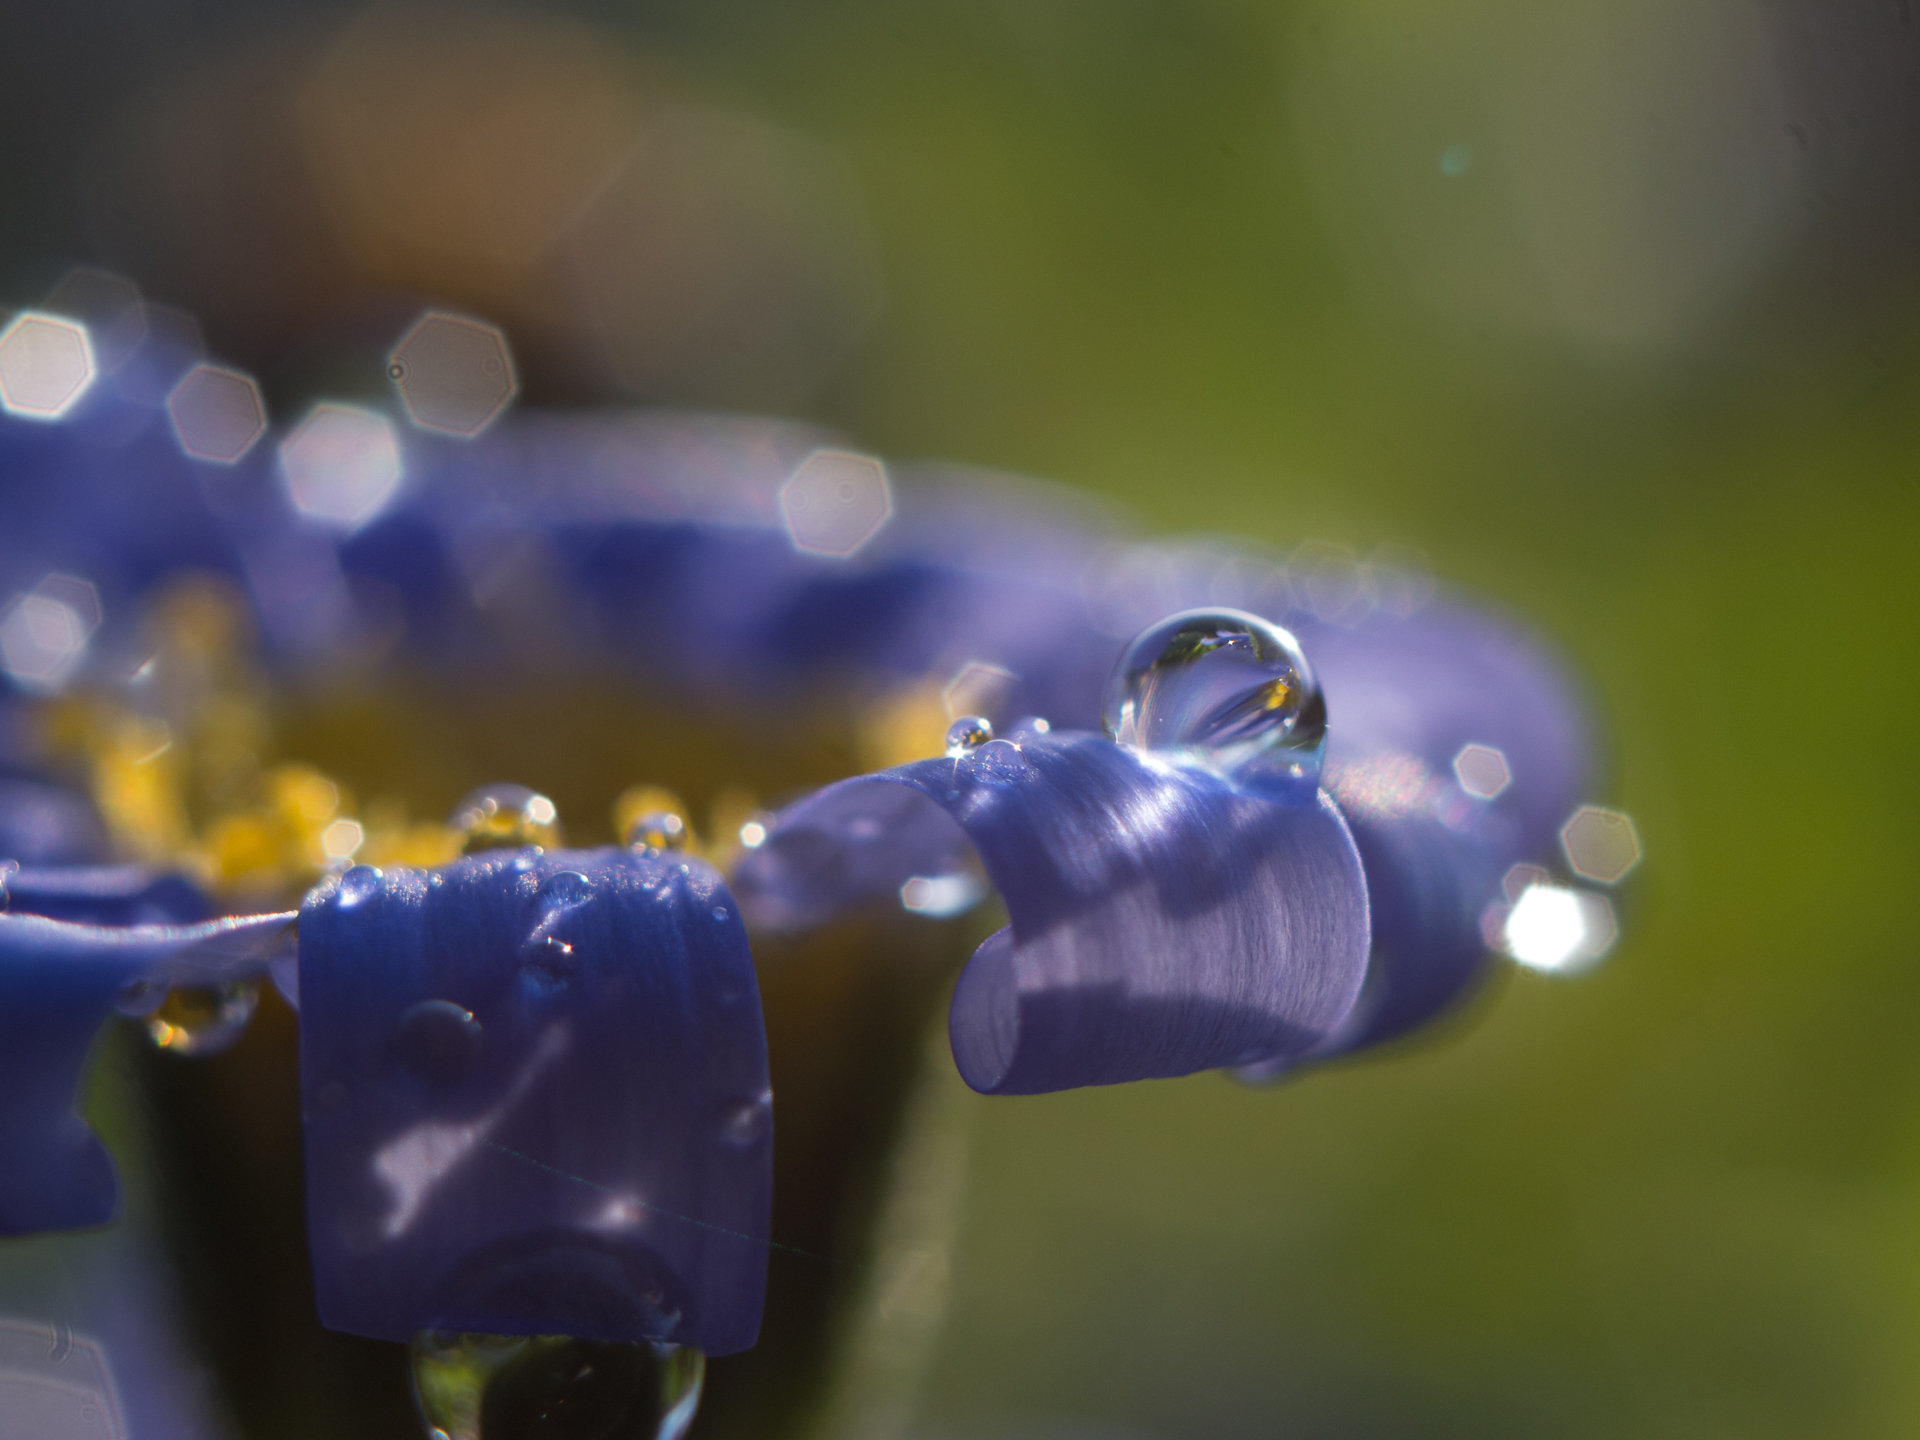
water, nature, blossom, drop, dew, plant, photography, leaf, flower, petal, spring, green, reflection, color, macro, blue, closeup, flora, close up, 2015, makro, blume, pflanze, flektogon35mmf24, moisture, fr hling, macro photography, computer wallpaper, liquid bubble